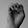
ASL letter: E